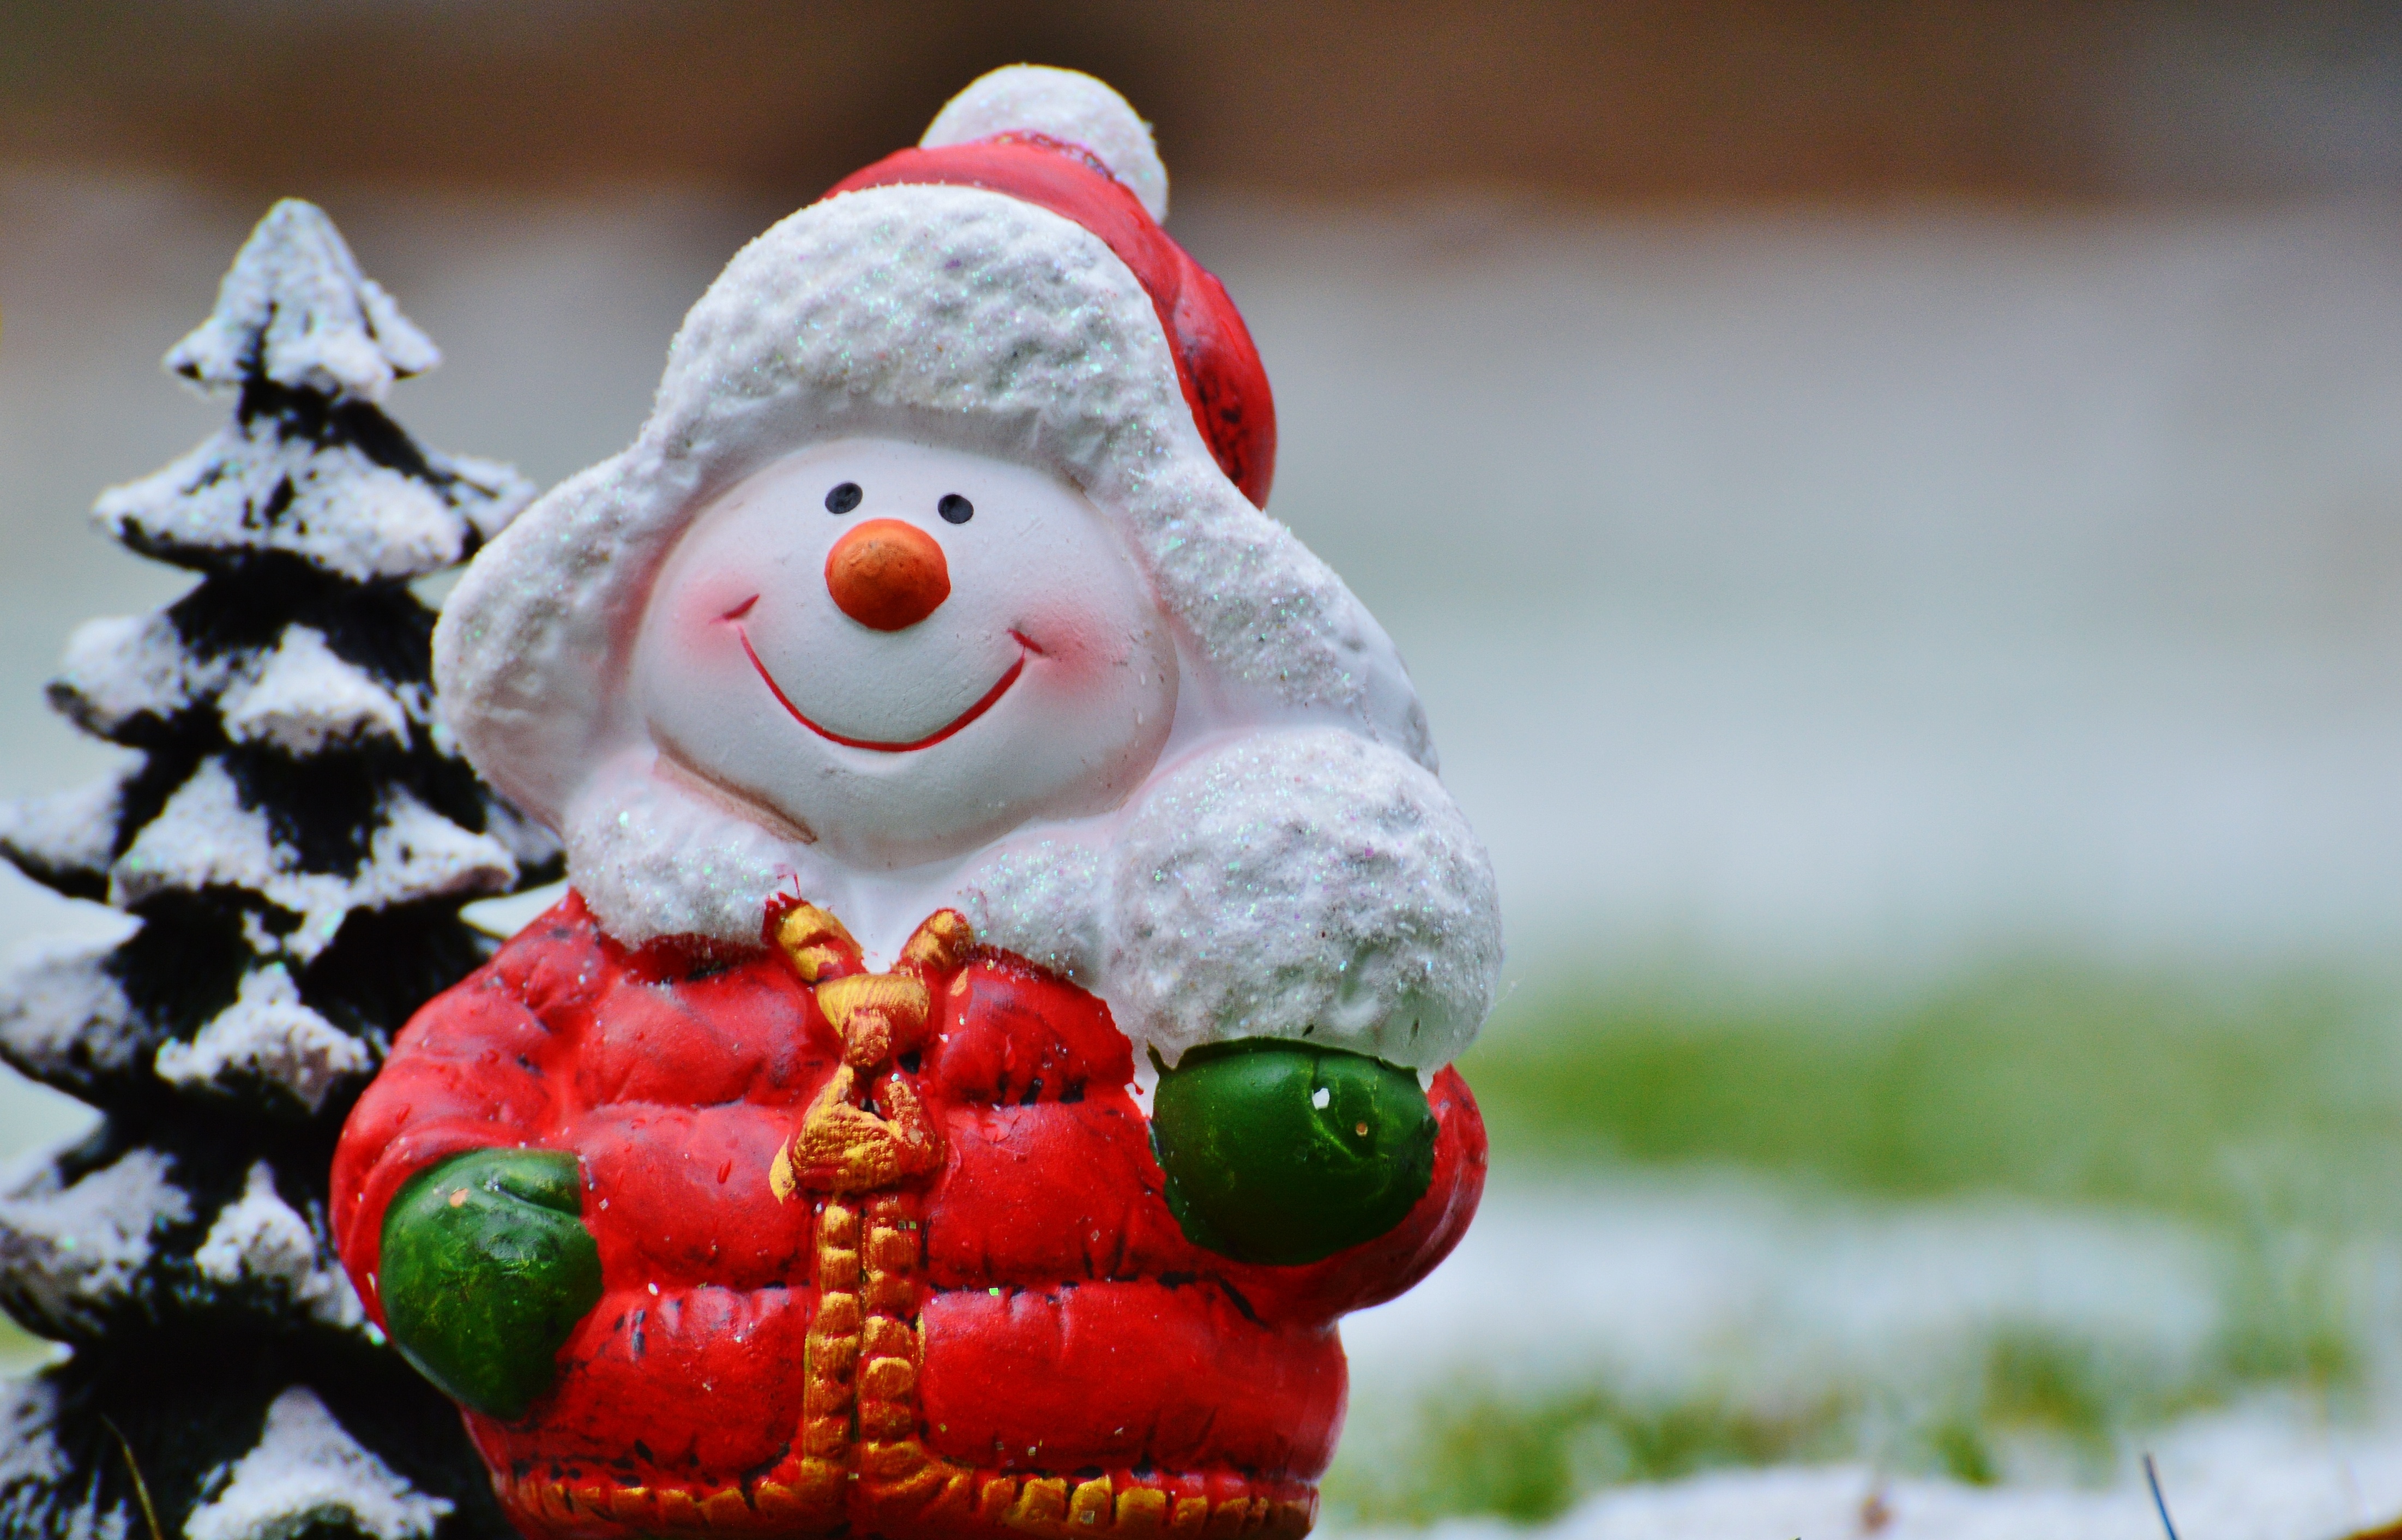
winter, decoration, red, christmas, advent, christmas time, art, festival, happy, contemplative, holidays, snowman, mood, greeting card, christmas motif, christmas card, merry christmas, happy fixed, snow man, christmas greeting, feast of love